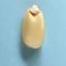
Maize quality: Good